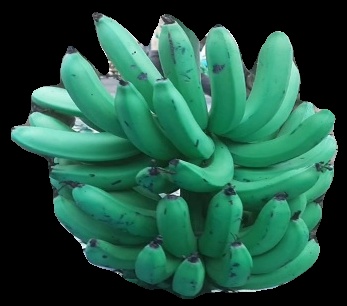
Variety: pachbale
Grade: grade3